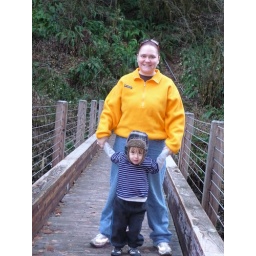
Cute little dude in a cute little hat crossing a cute little glu-lam bridge over a cute little river with hims cute little mamma!